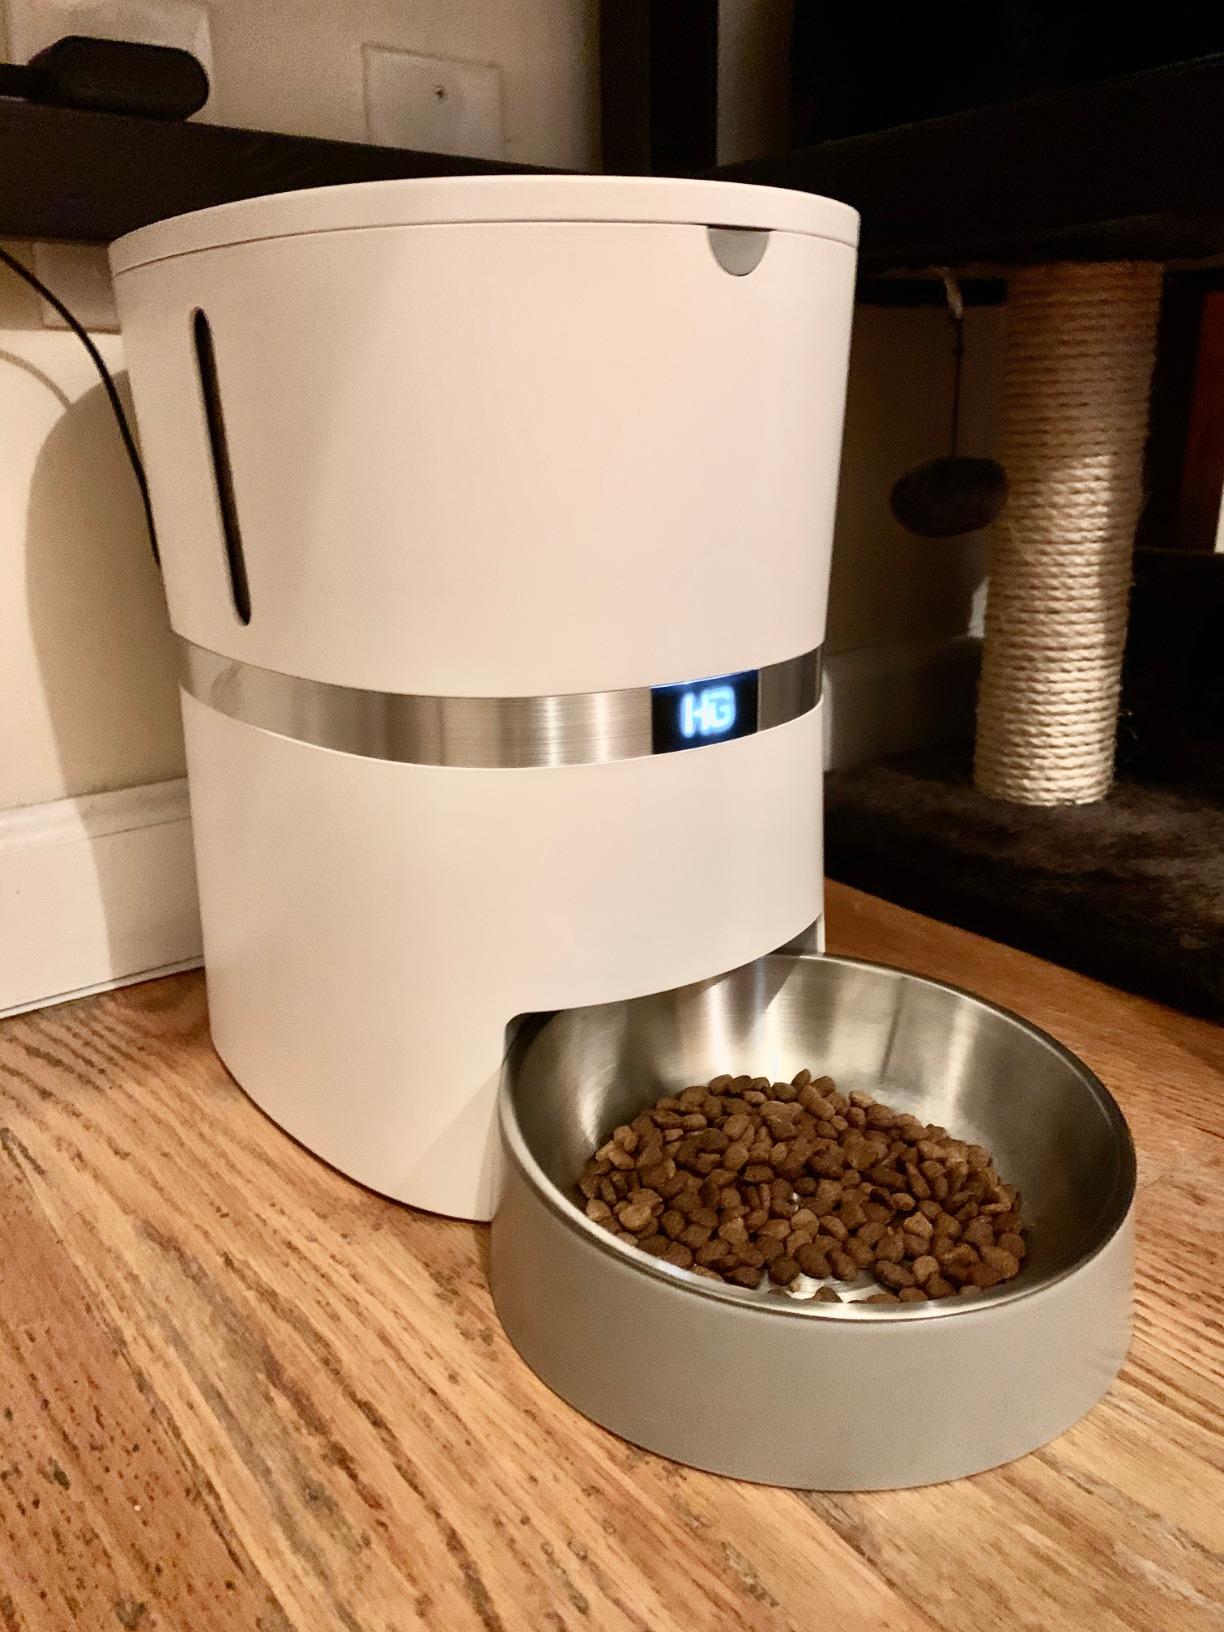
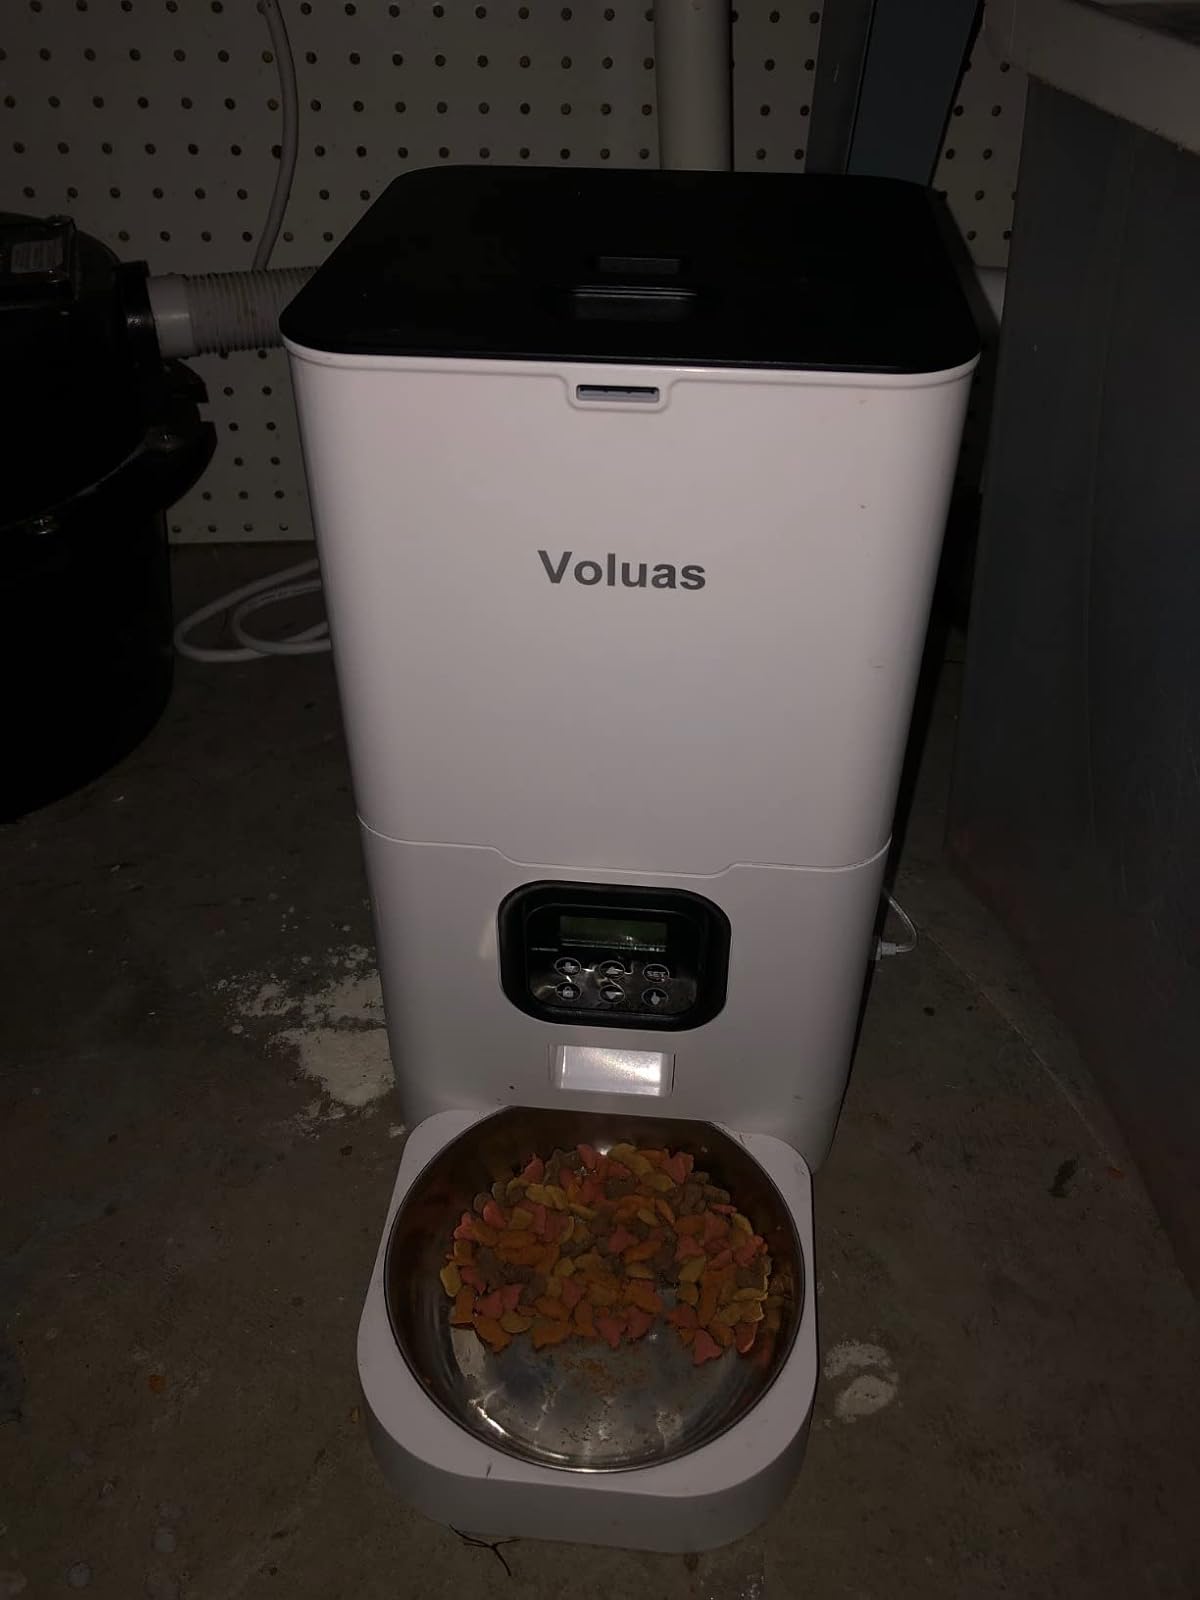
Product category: items_feeder
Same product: no